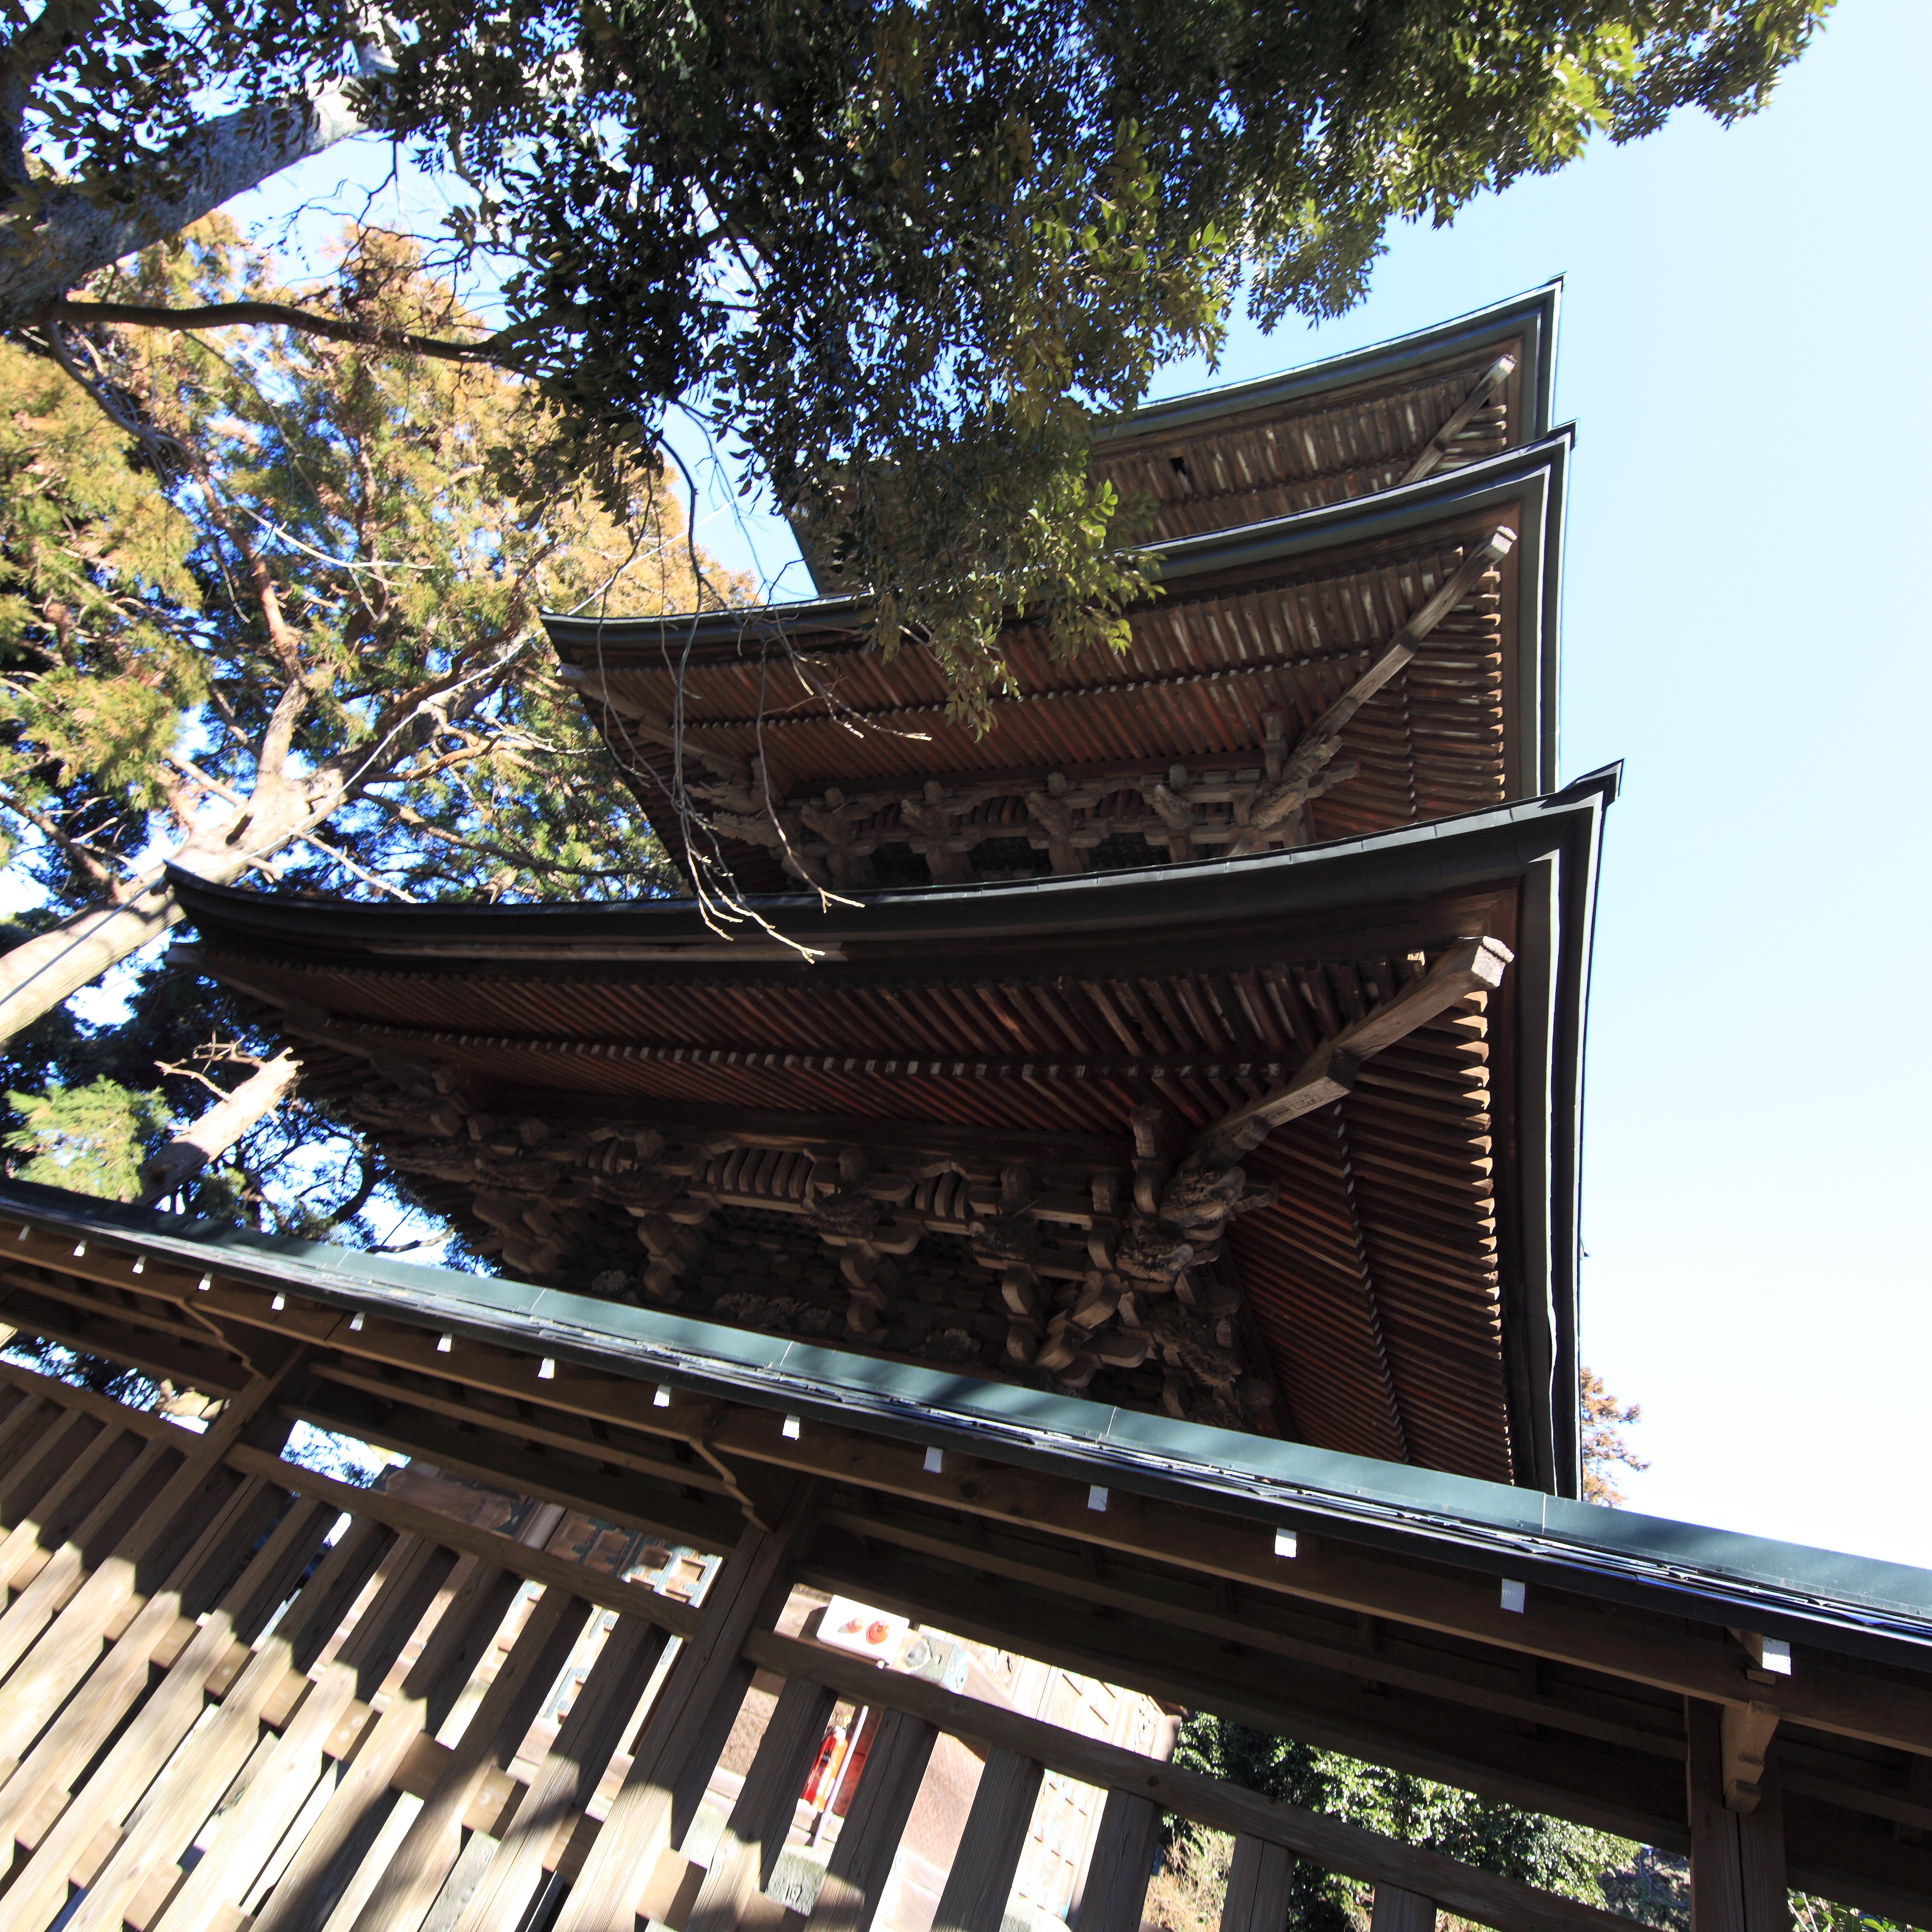
architecture, roof, travel, high, landmark, place of worship, temple, shrine, 5d, hires, markii, hi, res, resolution, pagoda, threestoried, ibaraki, sakuragawa, yakuohin, shinto shrine